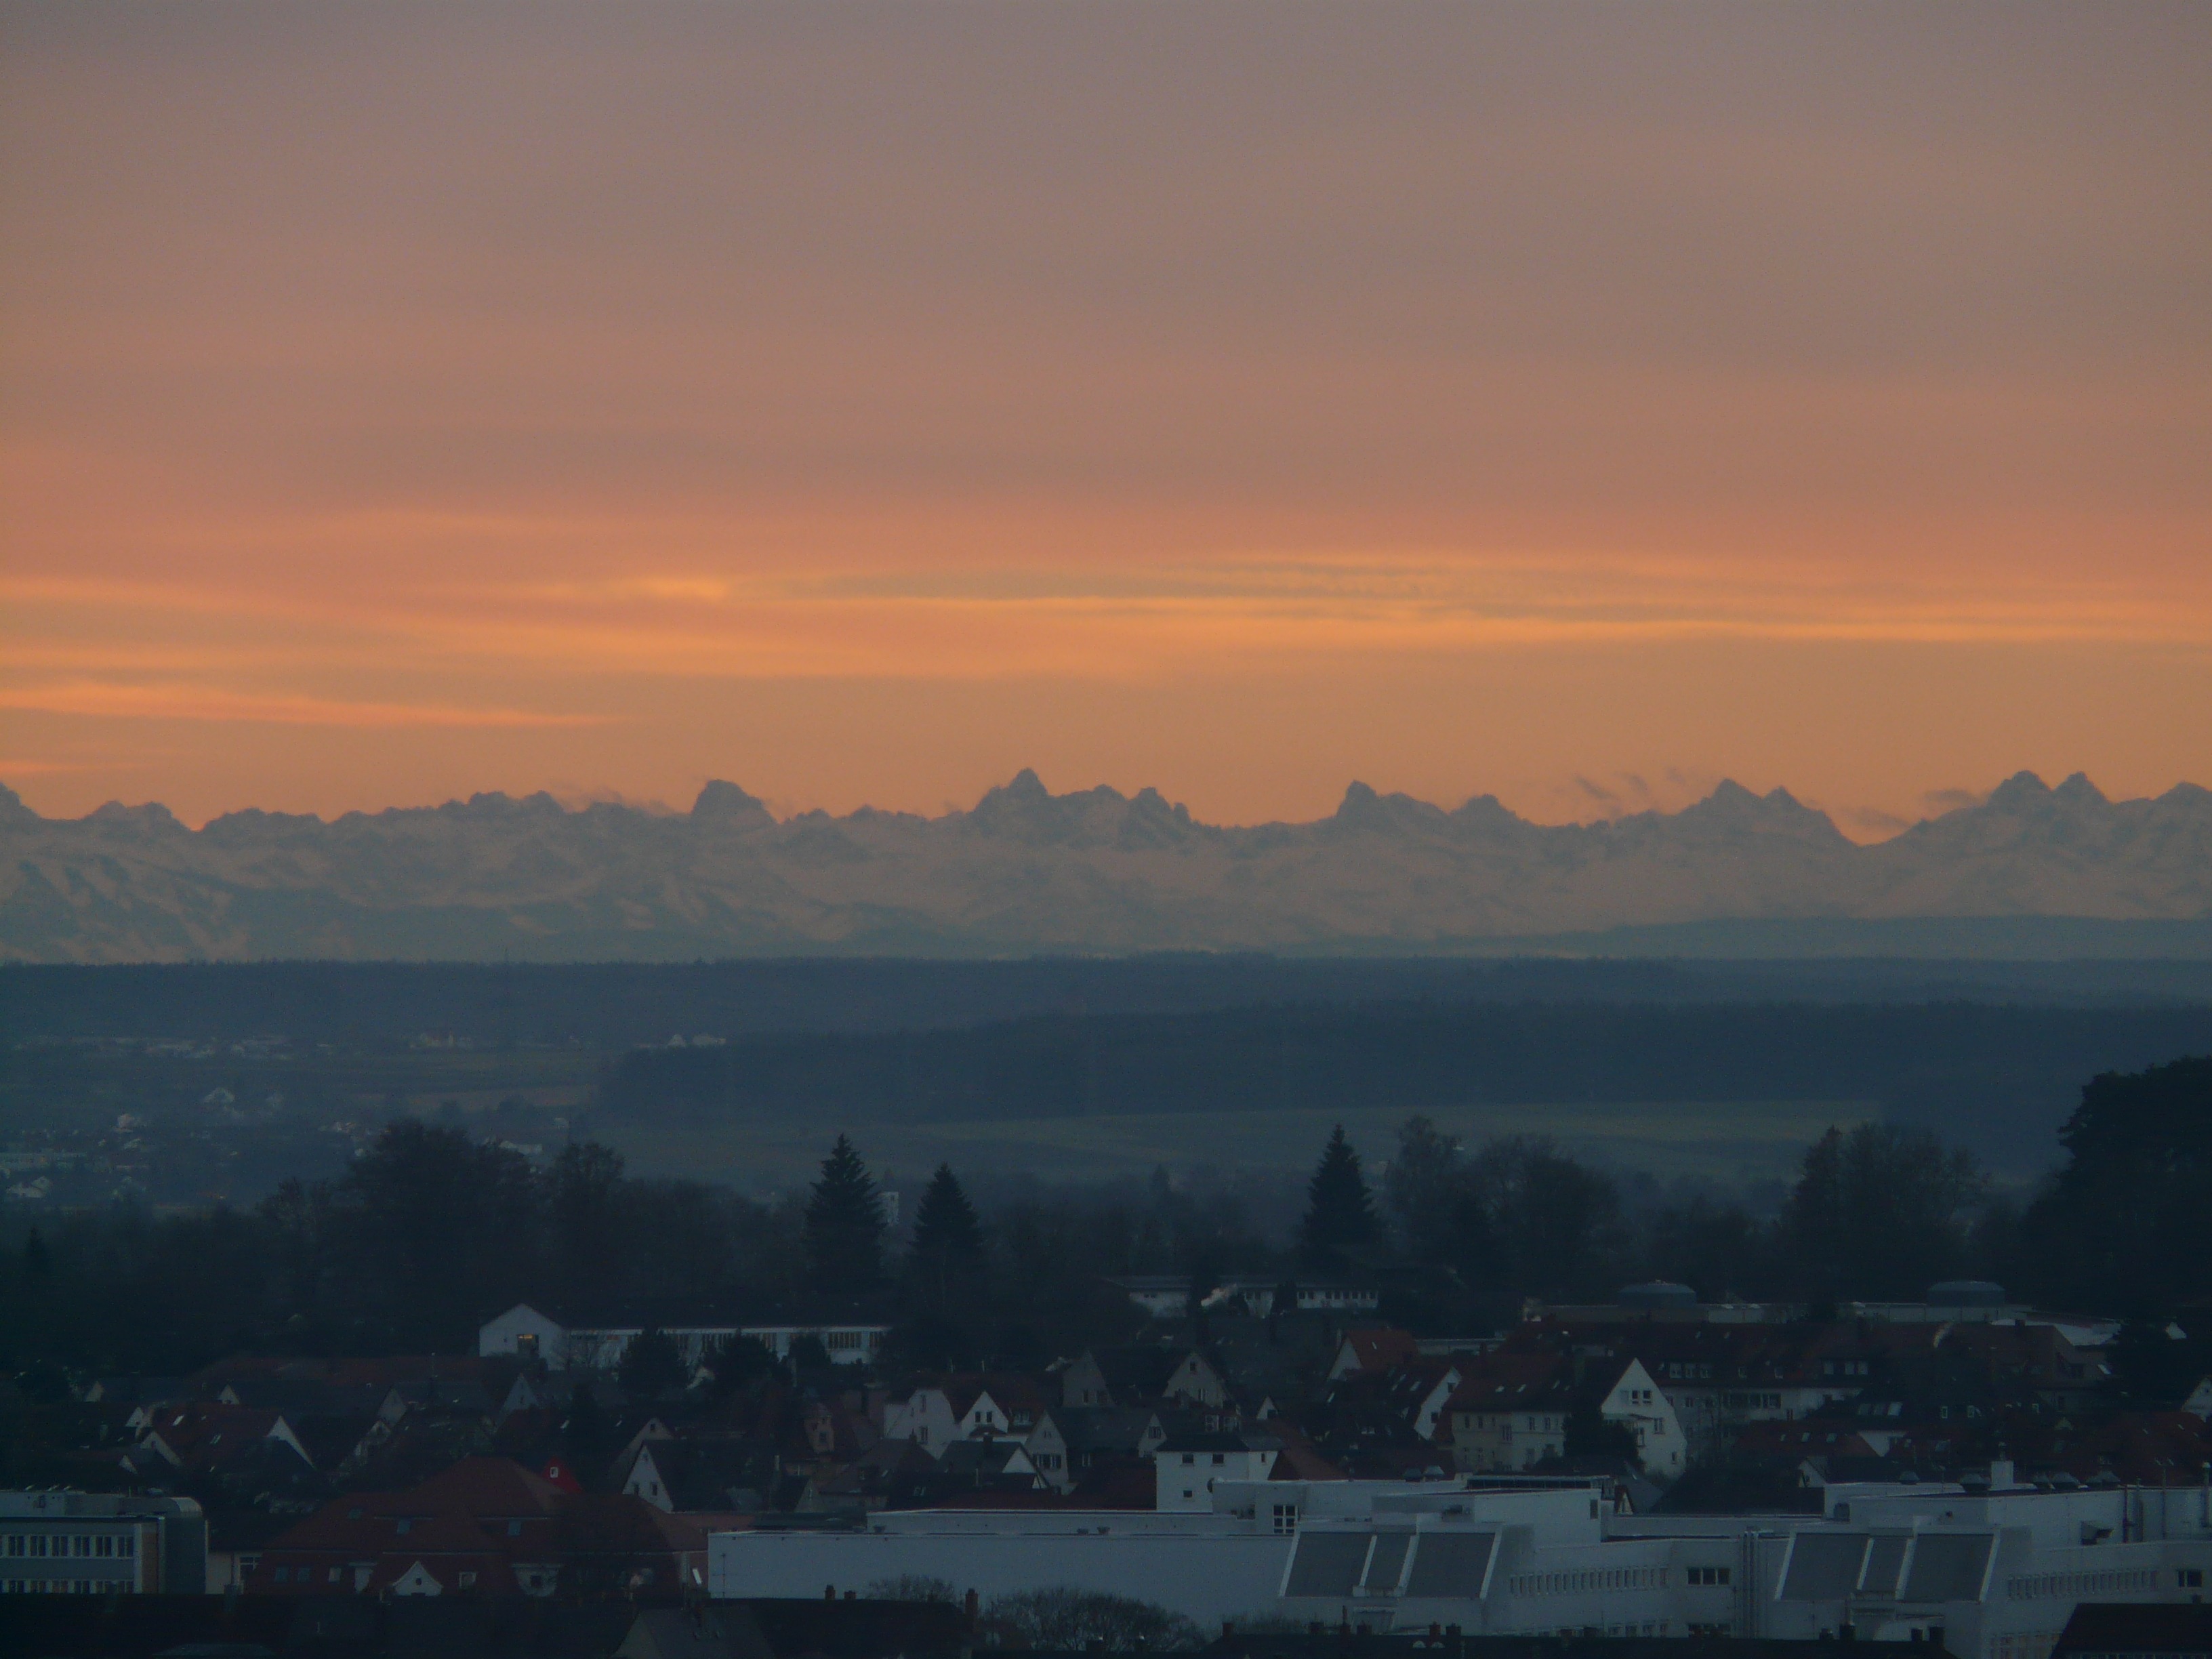
landscape, horizon, mountain, cloud, sky, sunrise, sunset, skyline, morning, hill, dawn, city, panorama, dusk, evening, haze, alpine, summit, mountains, hazy, outlook, relief, morgenstimmung, afterglow, morgenrot, distant view, alpine panorama, view of the alps, atmospheric phenomenon, atmosphere of earth